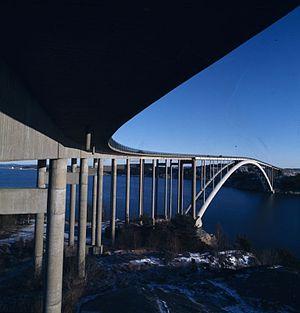
Almöbron (détruit en 1980), remplacé par le Tjörnbron Stenungsund, Suède